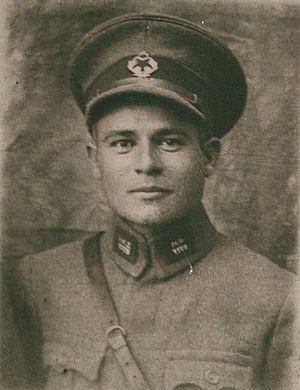
Mustafa Fehmi Kubilay est un héros national turc, considéré comme un martyr de la révolution kémaliste.